Jean-Henri Merle d'Aubigné

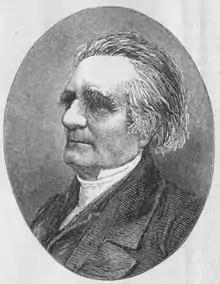
Engraving of Merle d'Aubigné from 1872.

Jean-Henri Merle d'Aubigné (16 August 179421 October 1872) was a Swiss Protestant minister and historian of the Reformation.